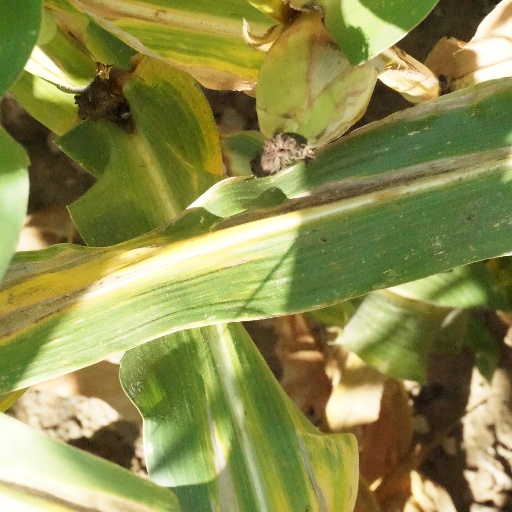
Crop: maize; corn